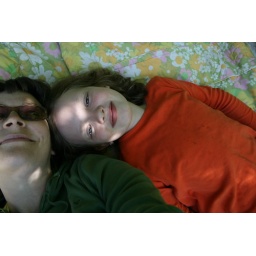
on a blanket under trees and sky